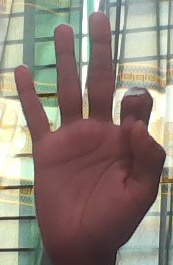
ASL sign: 9